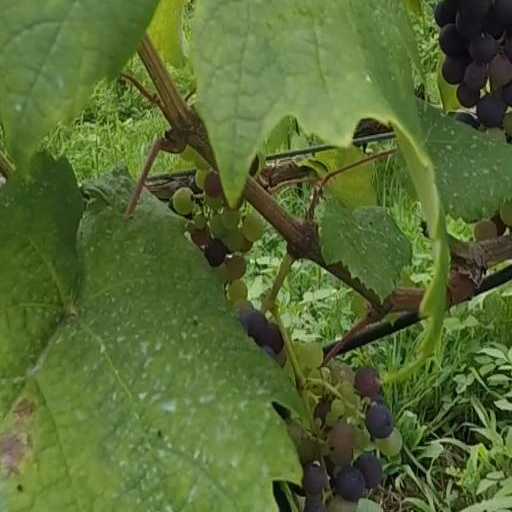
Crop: grape